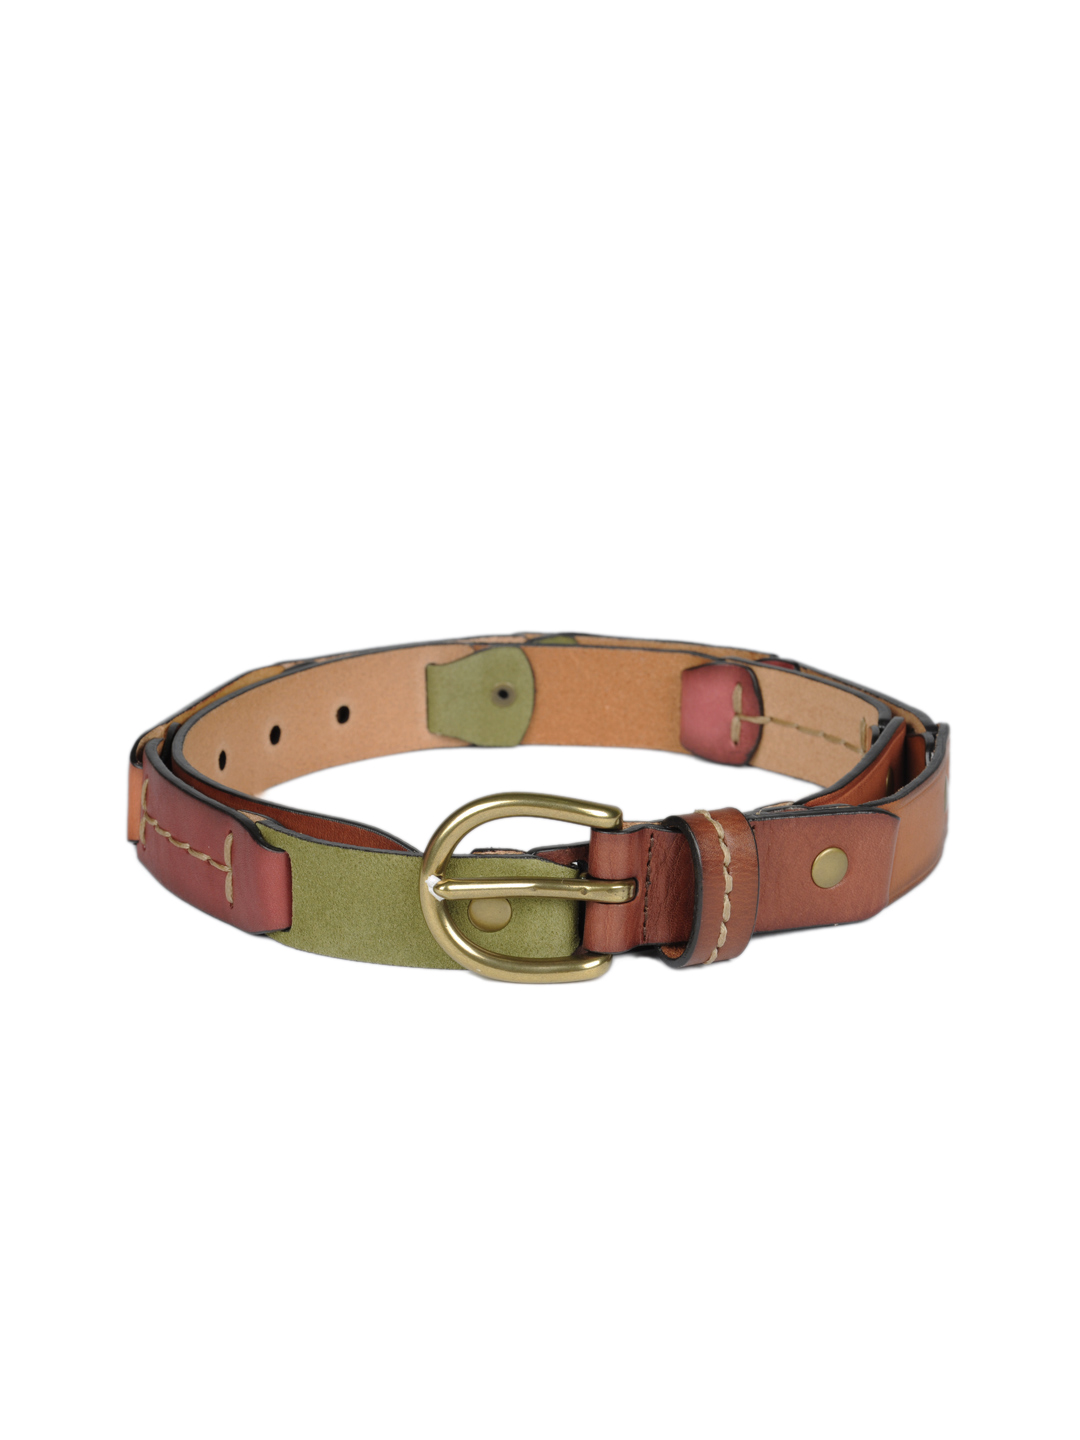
Fossil Women Multi Coloured Stitched Link Belt
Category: Accessories / Belts / Belts
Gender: Women
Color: Multi
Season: Summer 2010
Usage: Casual